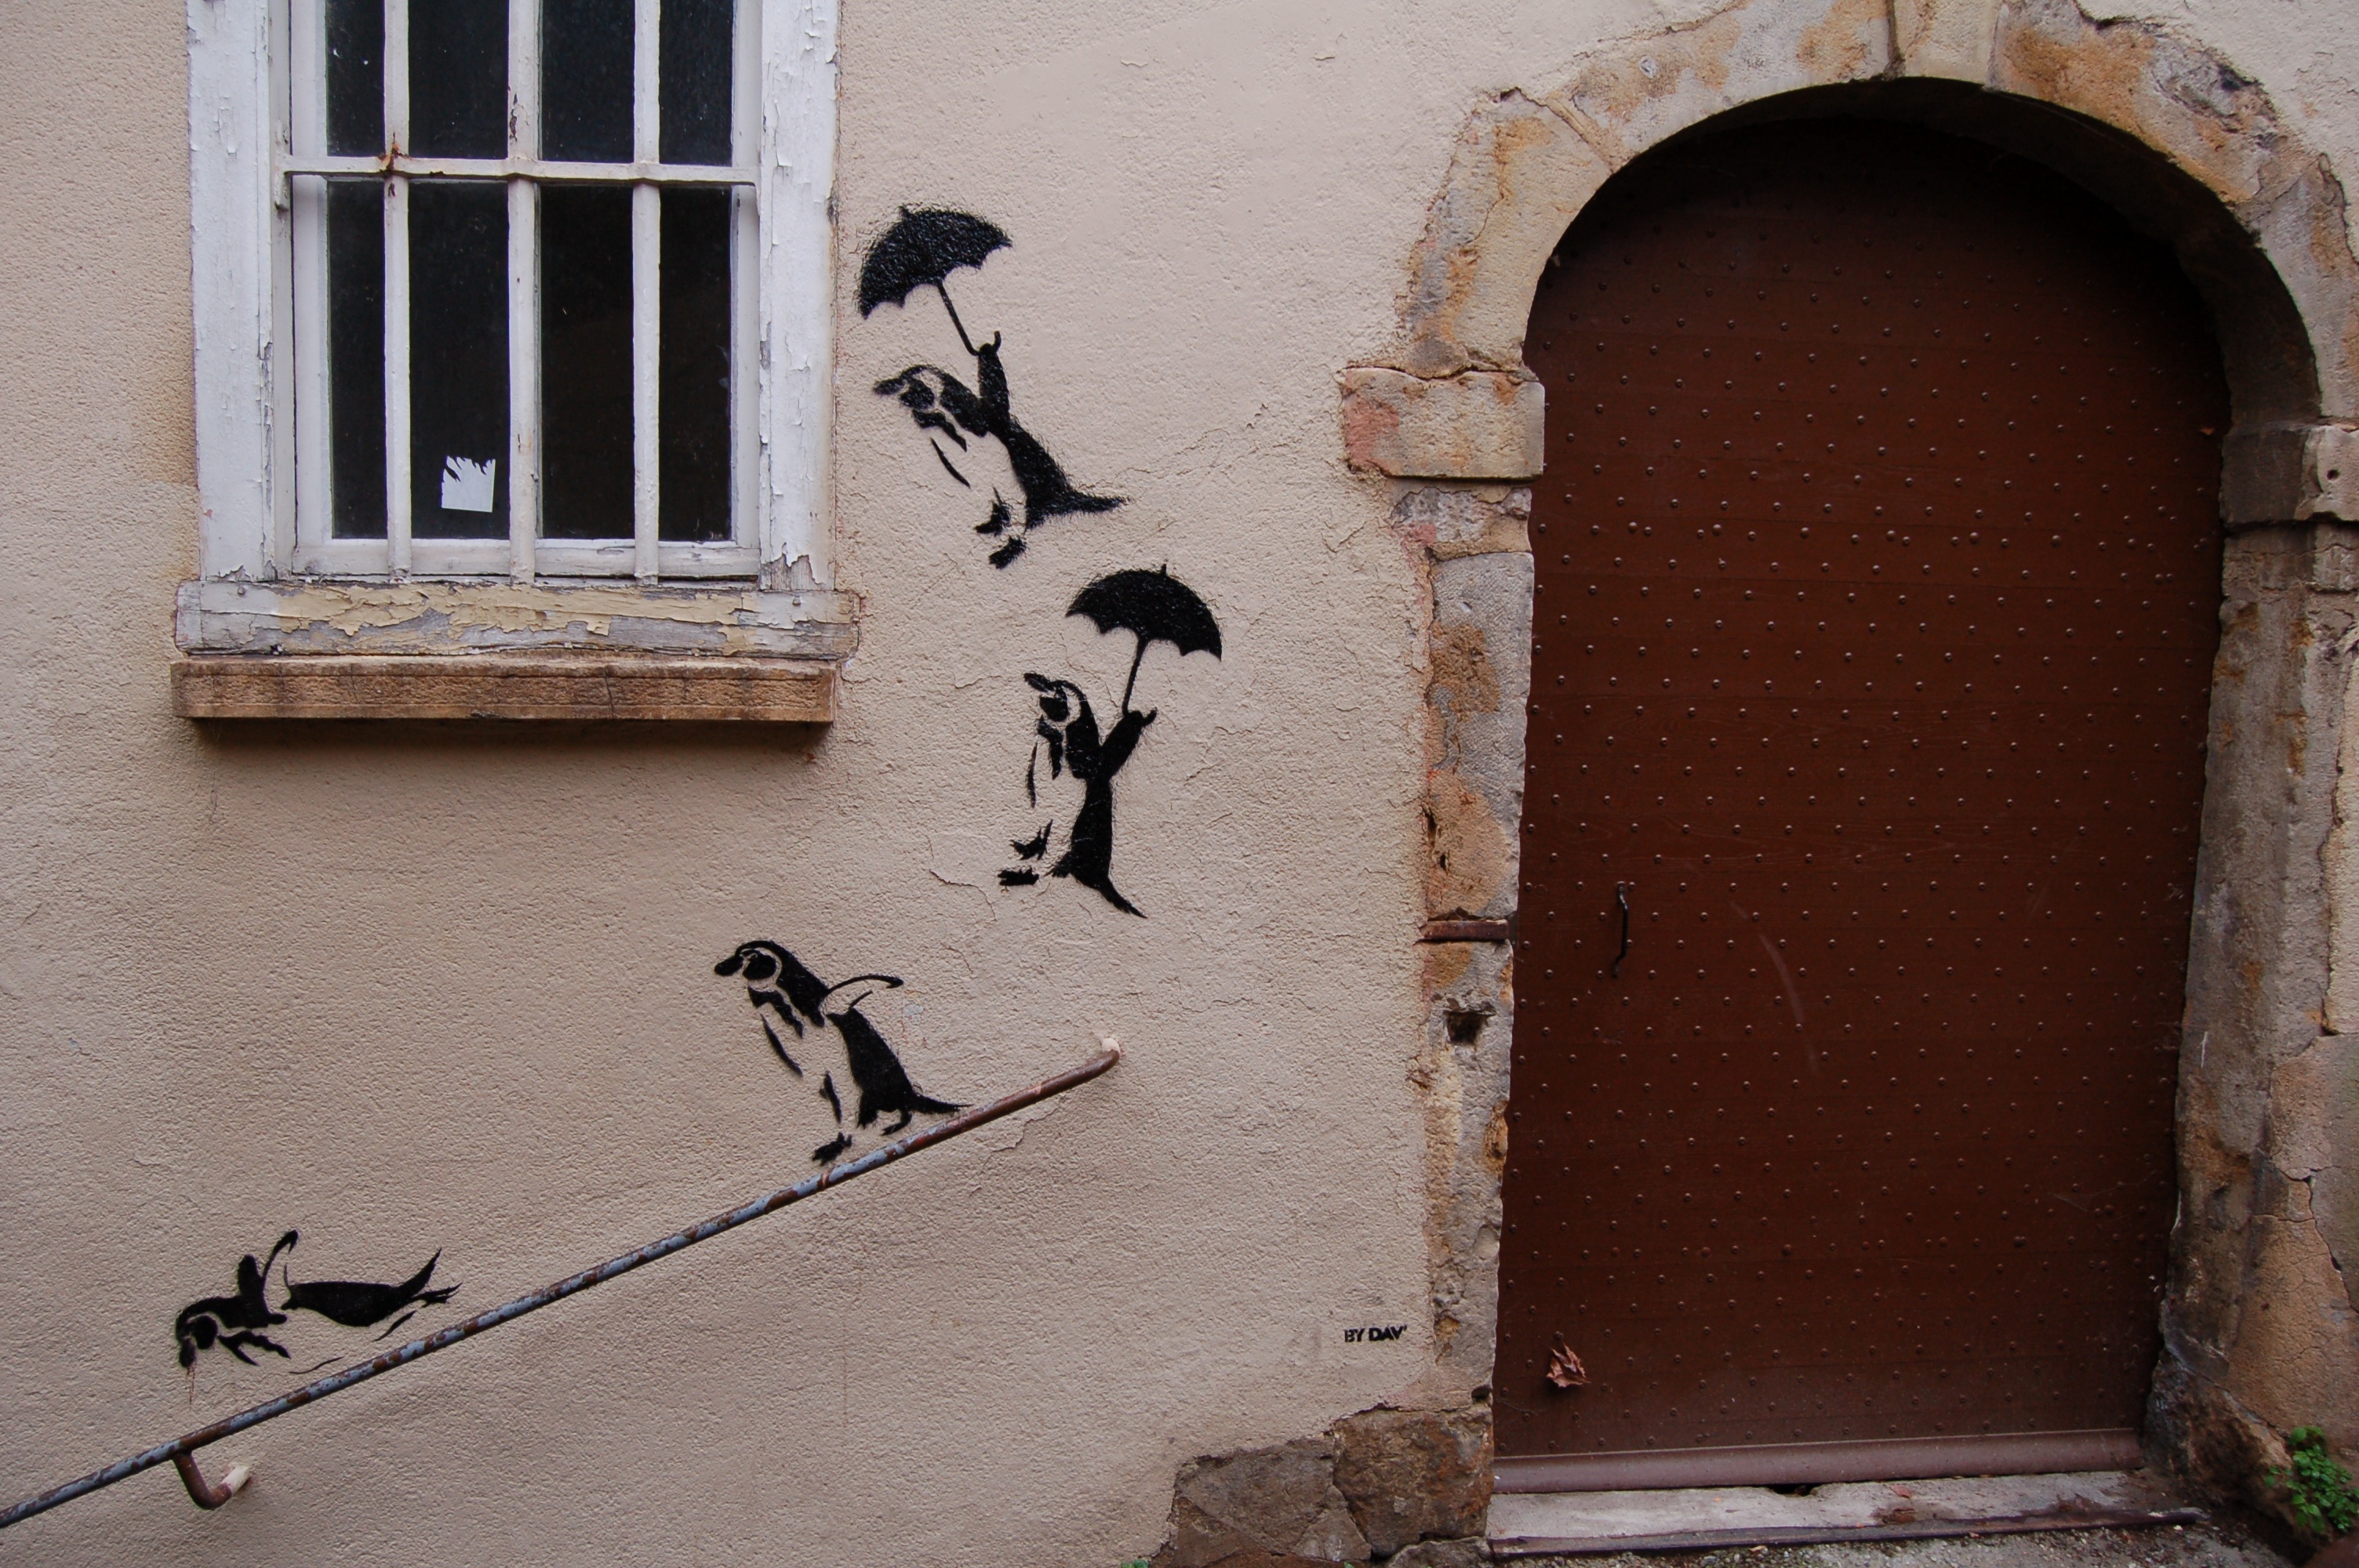
wood, road, street, window, wall, color, door, art, infrastructure, shape, urban area